Michael Luwoye

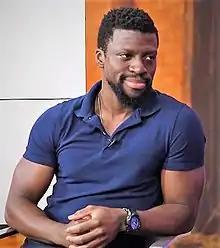
Luyowe on "Sister Circle TV" in 2020

Michael Luwoye (born December 19, 1990) is an American actor of Nigerian descent, known for playing the title role in the Broadway musical "Hamilton". In 2022, was nominated for the Children's and Family Emmy Award for Outstanding Voice Performance in a Preschool Animated Program for his role in "Baby Shark's Big Show!".